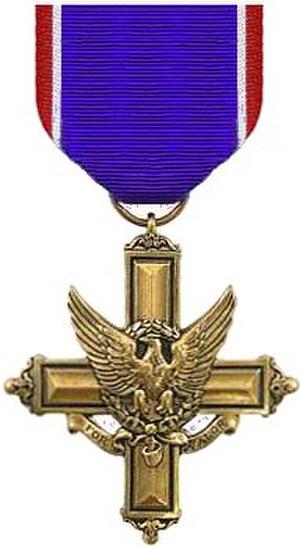
La Distinguished Service Cross est une décoration militaire des États-Unis créée le 9 juillet 1918 par une loi du Congrès.